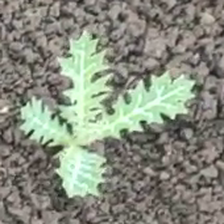
Weed species: Bilayat_(Mexicana_Argemone)